Peter Perez Burdett

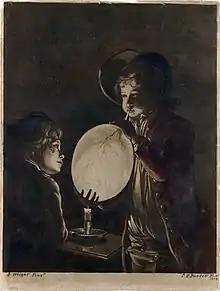
"Two Boys Blowing a Bladder by Candle-light". An early aquatint by Burdet after Joseph Wright of Derby.

The first British aquatint artist is thought to be Perez Burdett, who exhibited these first aquatints in 1772. Burdett brushed acid direct on to an aquatint ground, only using varnish to stop-off large areas of a single tone. His technique appears to have been novel and was different from early methods developed in France. Burdett published a first aquatint based on an image by John Hamilton Mortimer, but he eventually sold the process to another cartographer, Paul Sandby. Burdett also developed a process for transferring aquatint to pottery; it was not a success.